Nervi

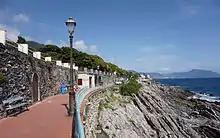
Passeggiata Anita Garibaldi

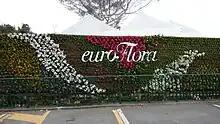

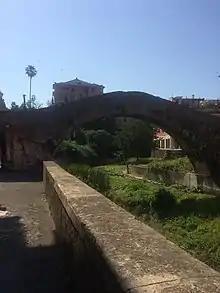
Ancient bridge in Nervi, Genoa, Italy

Especially popular is the Passeggiata Anita Garibaldi, a 2 km walkway along the ocean cliffs. The views make it one of Italy's "most beautiful promenades".